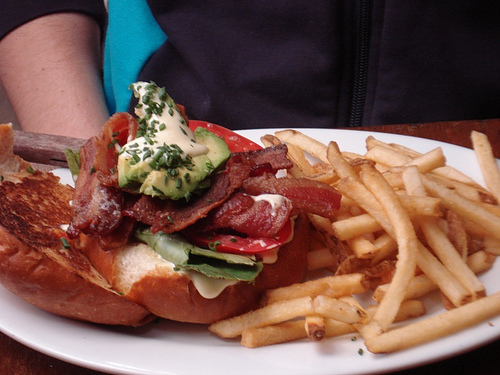
user: Given an image and a question. Answer the question in a short answer. Question: What is the side of this meal? Short Answer:
assistant: french fry